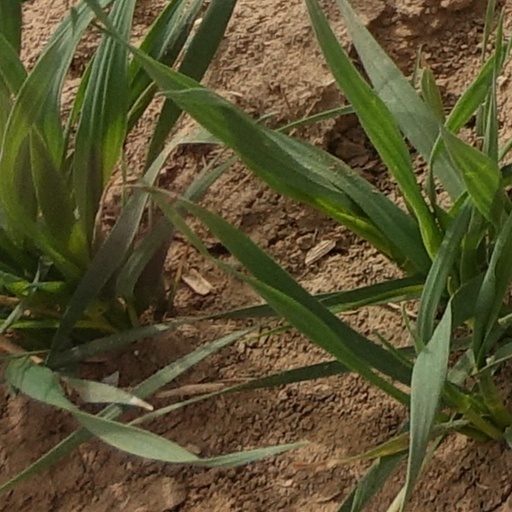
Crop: wheat